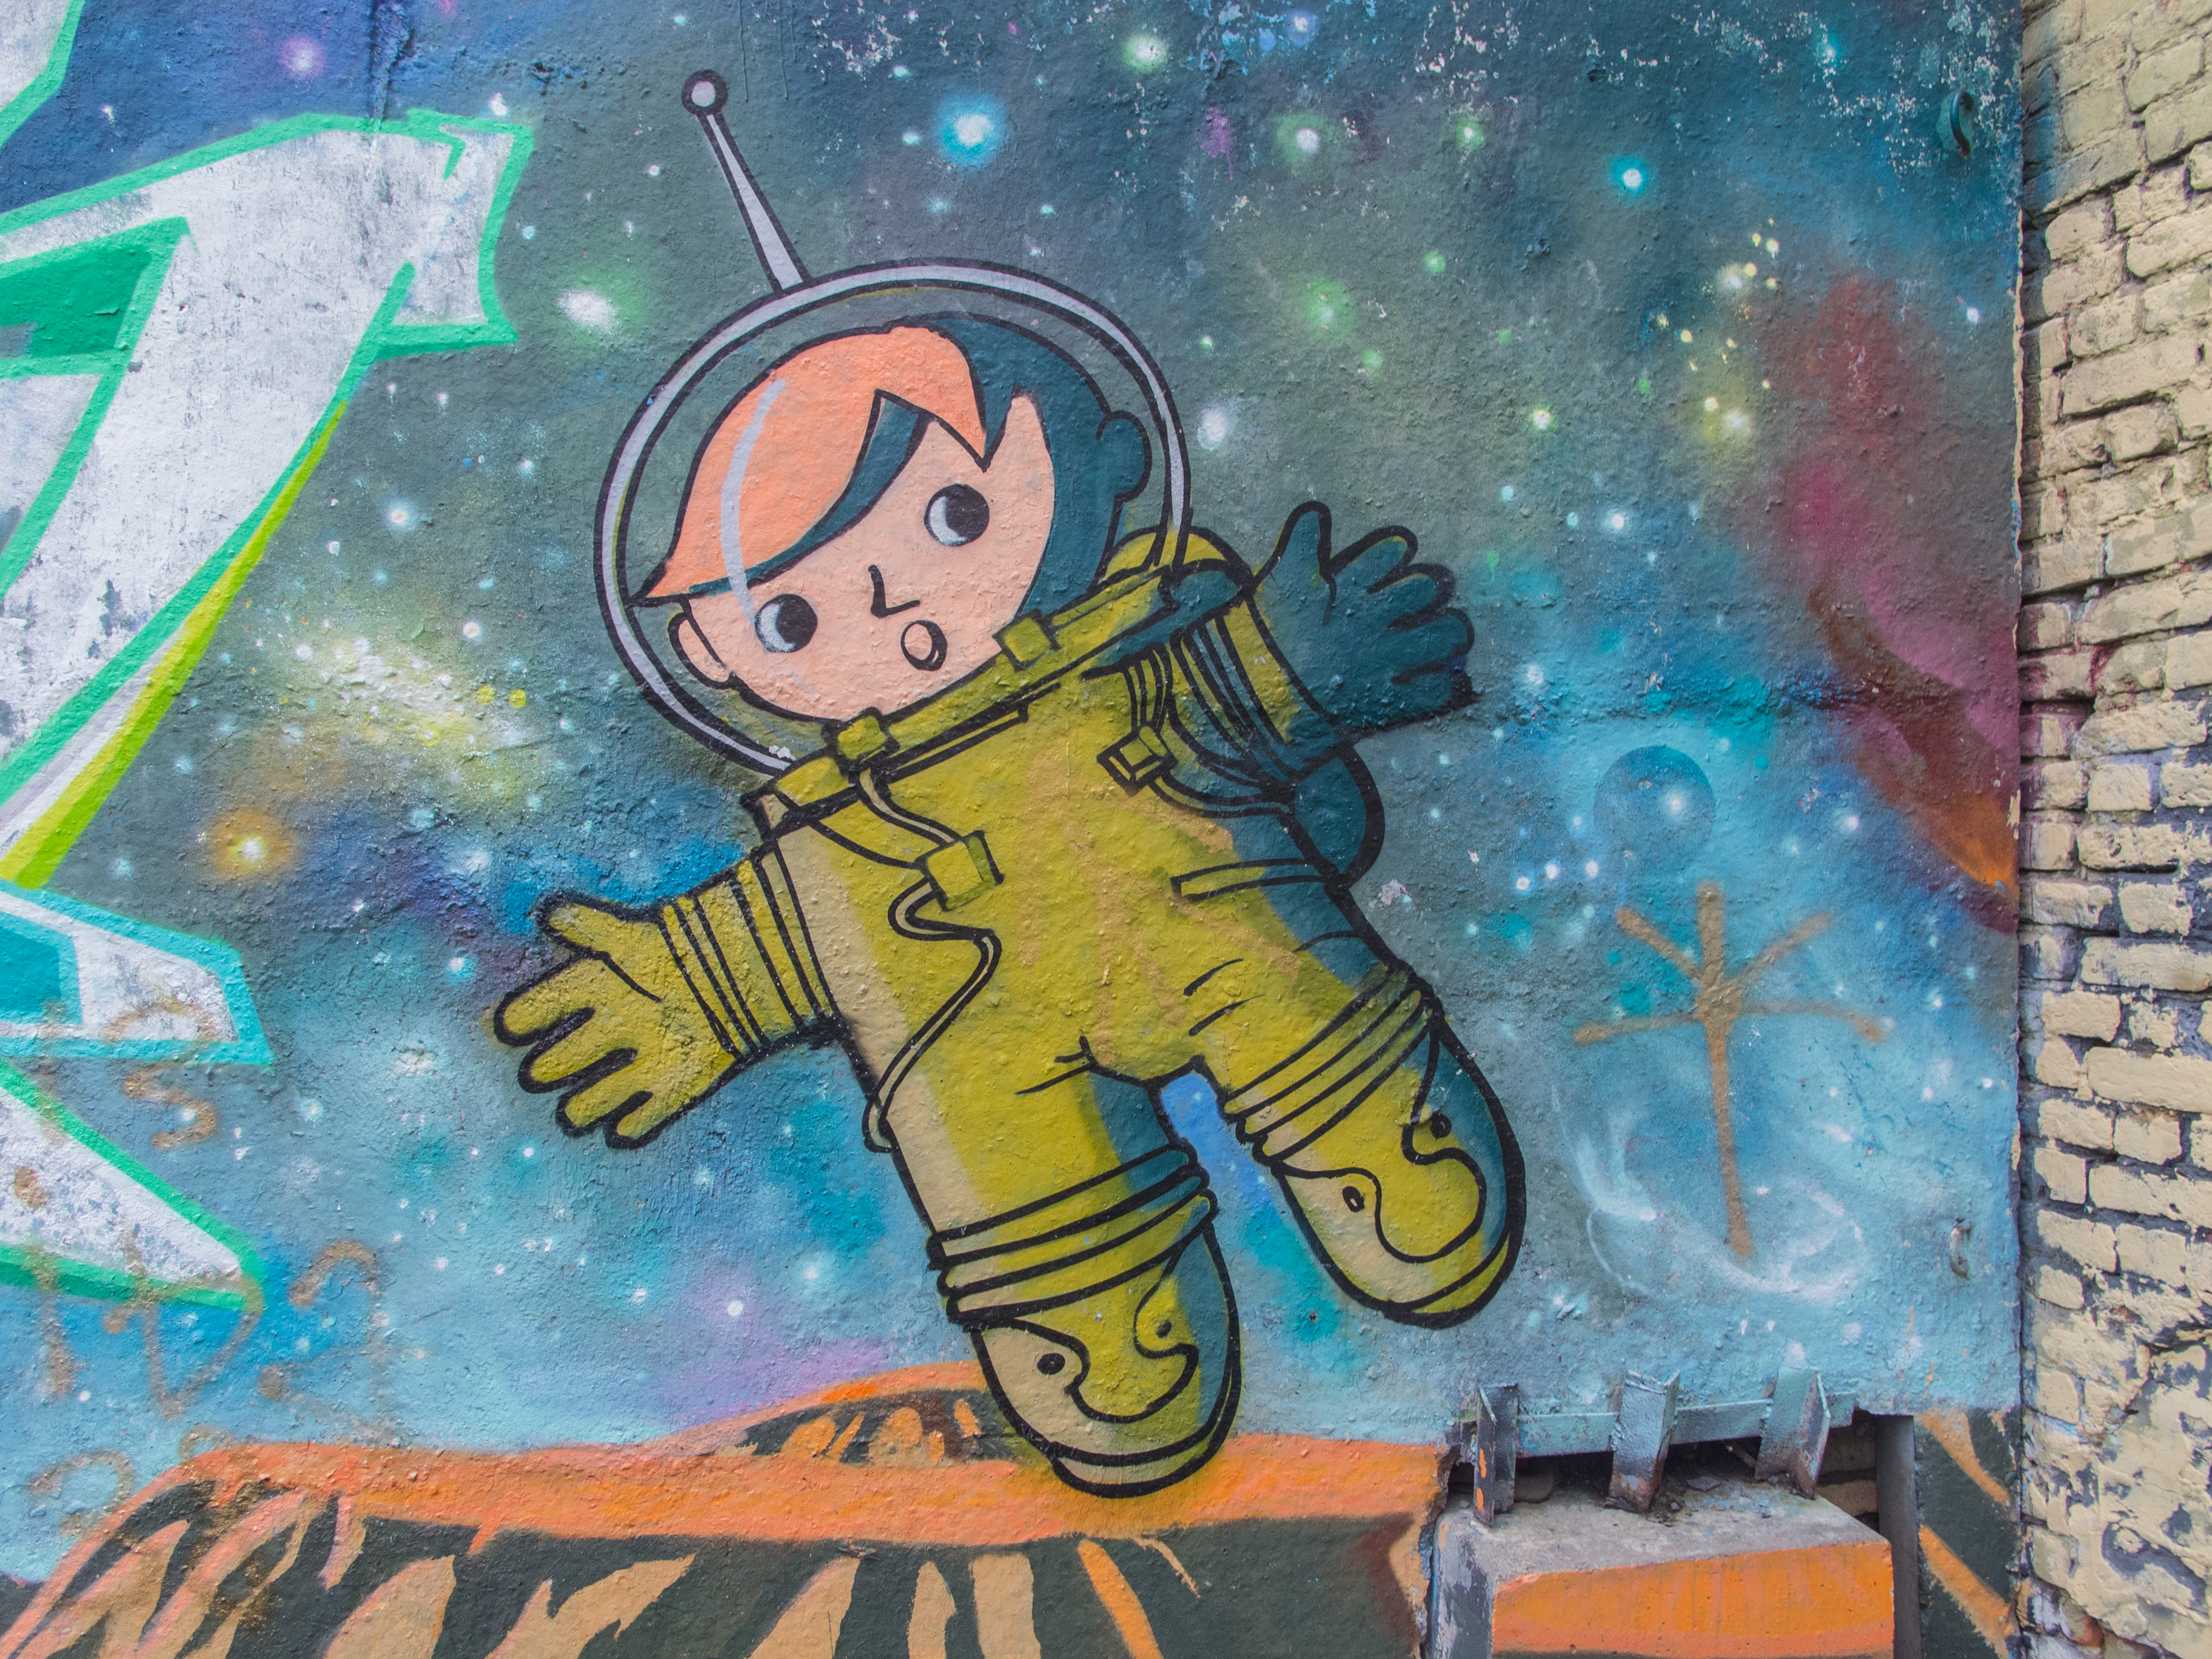
image, astronaut, cartoon, street art, illustration, art, wall, graffiti, space, painting, Animated cartoon, drawing, visual arts, mural, fiction, paint, style